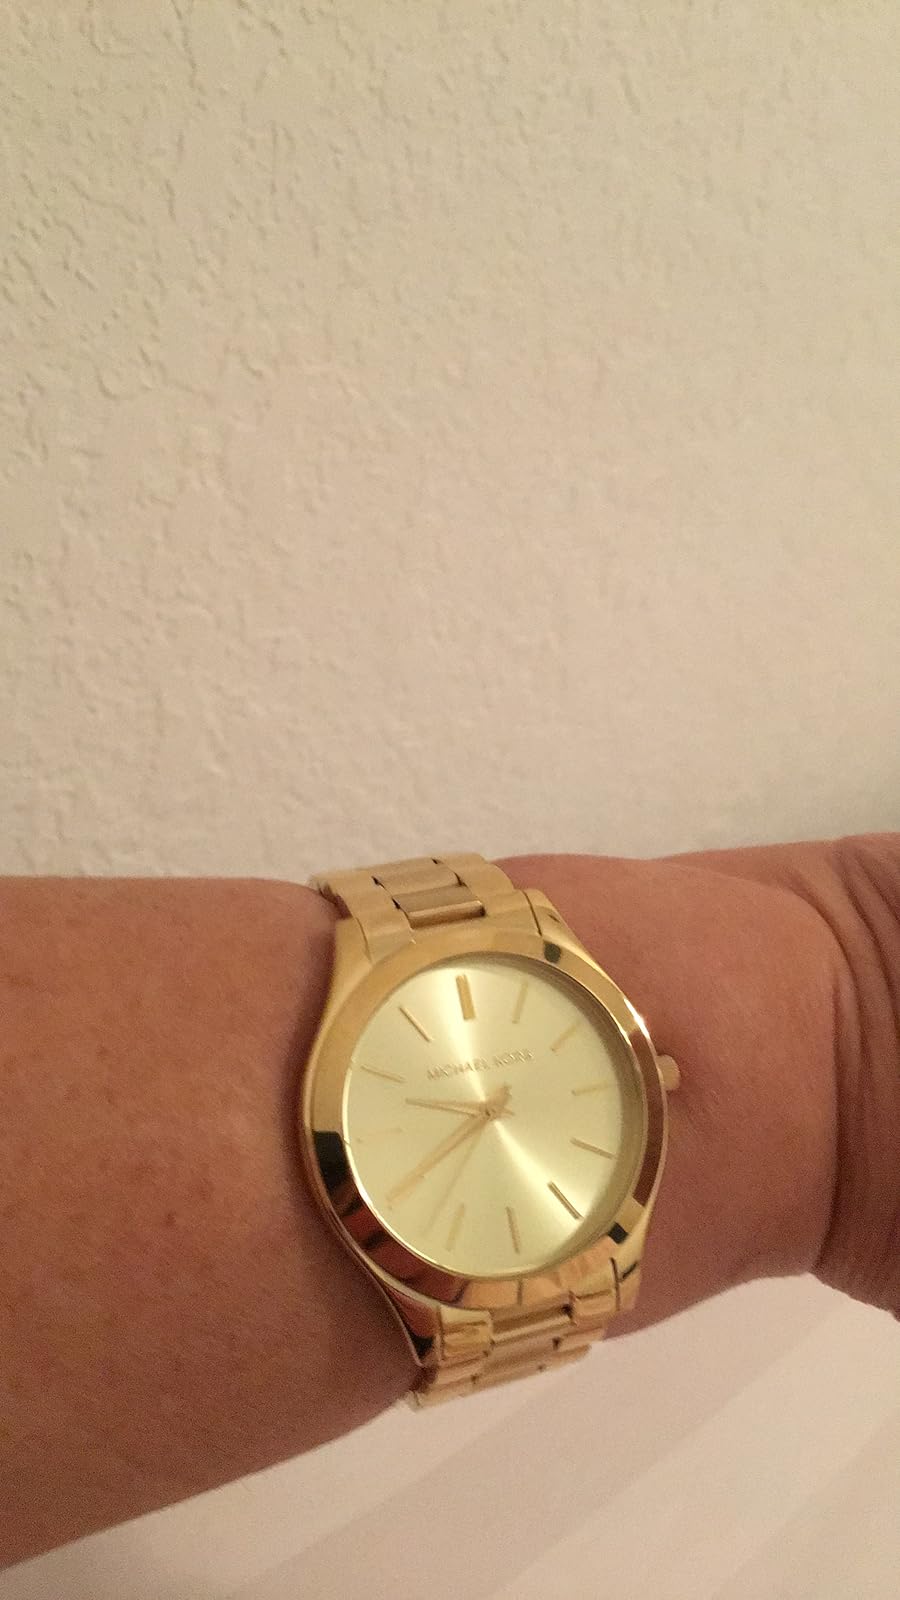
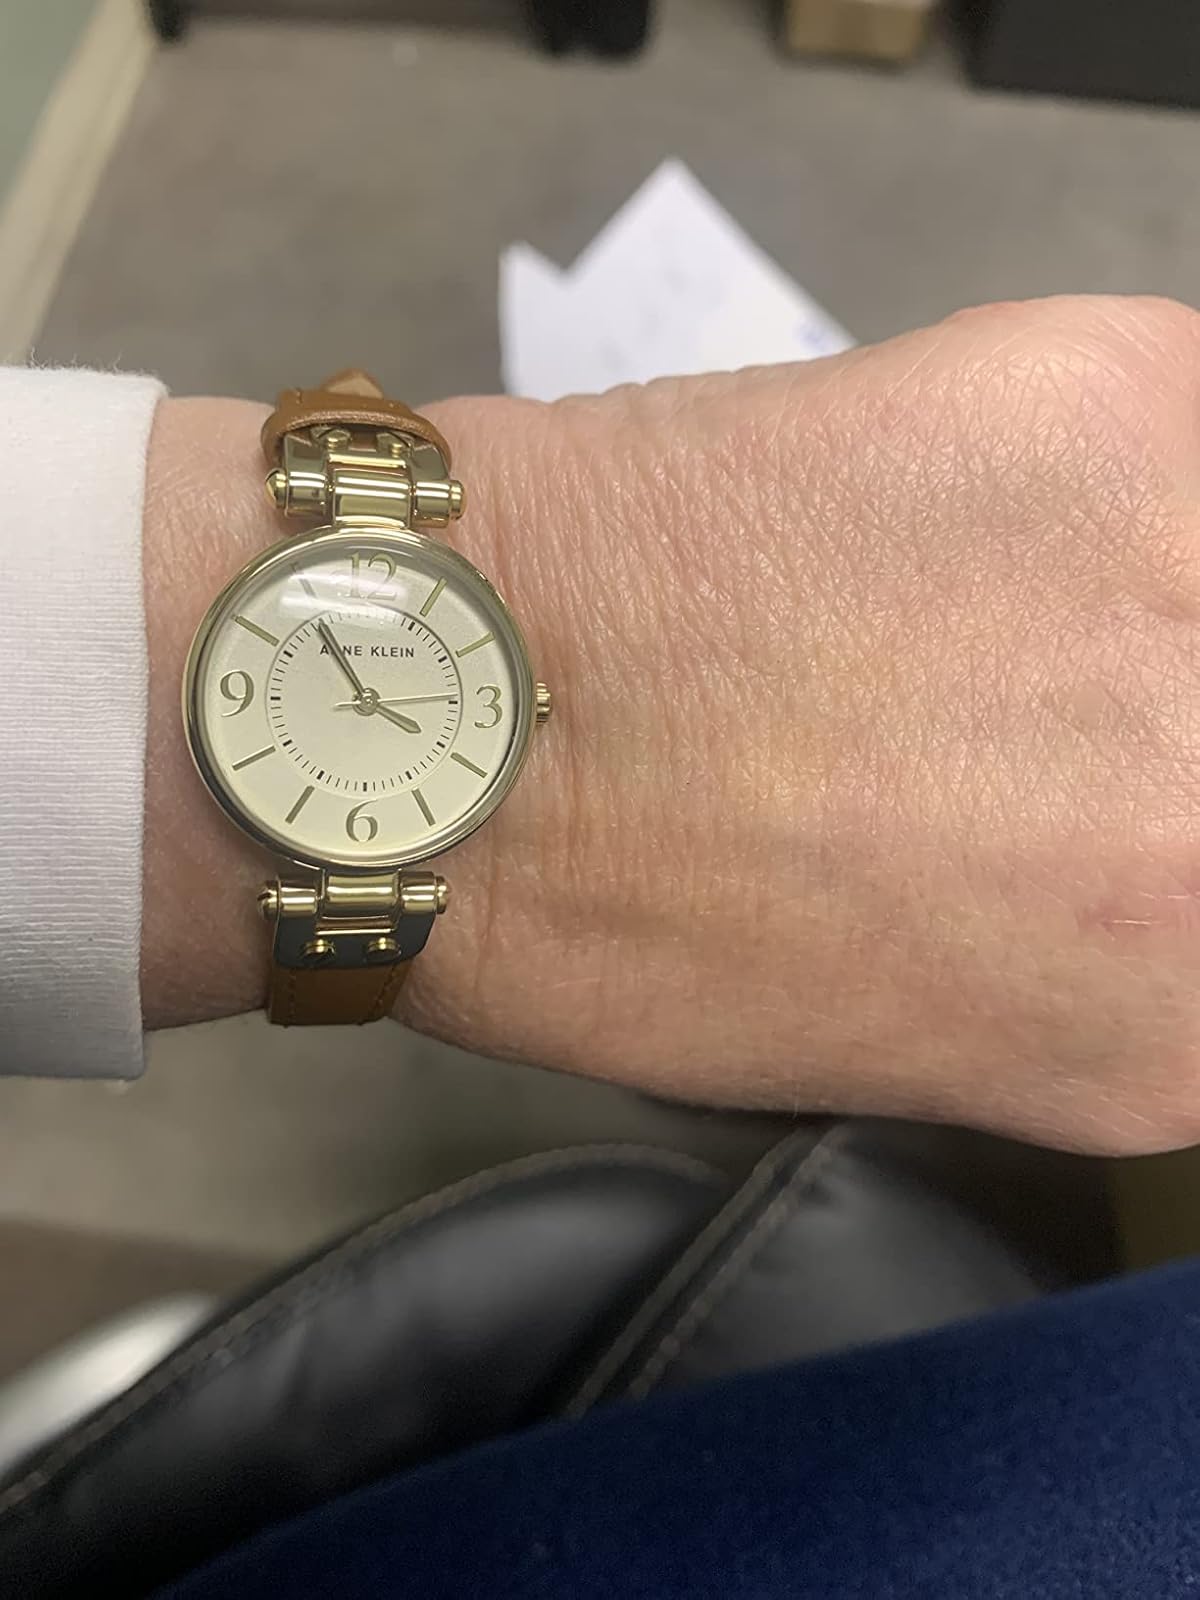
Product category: accessories_watch
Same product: no